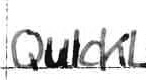
Label: quickly